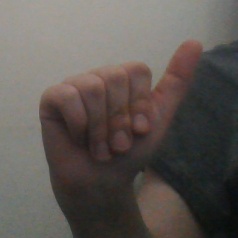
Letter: dhad